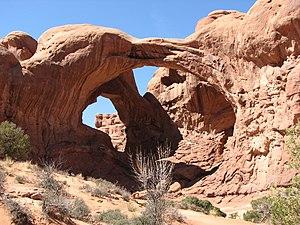
La Double Arch dans le Parc National des Arches, États-Unis.
Double Arch est une arche naturelle située dans le Parc national des Arches près de la ville de Moab, dans l'Utah, aux États-Unis. Elle est située à la base d'Elephant Butte.
Indiana Jones et la Dernière Croisade est un film d'aventures fantastique américain réalisé par Steven Spielberg, sorti en 1989. Il s'agit du troisième volet de la série de quatre films centrés sur le personnage d'Indiana Jones incarné par Harrison Ford.